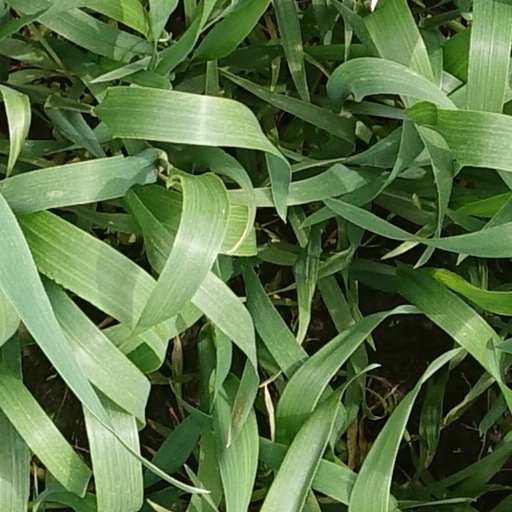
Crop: wheat